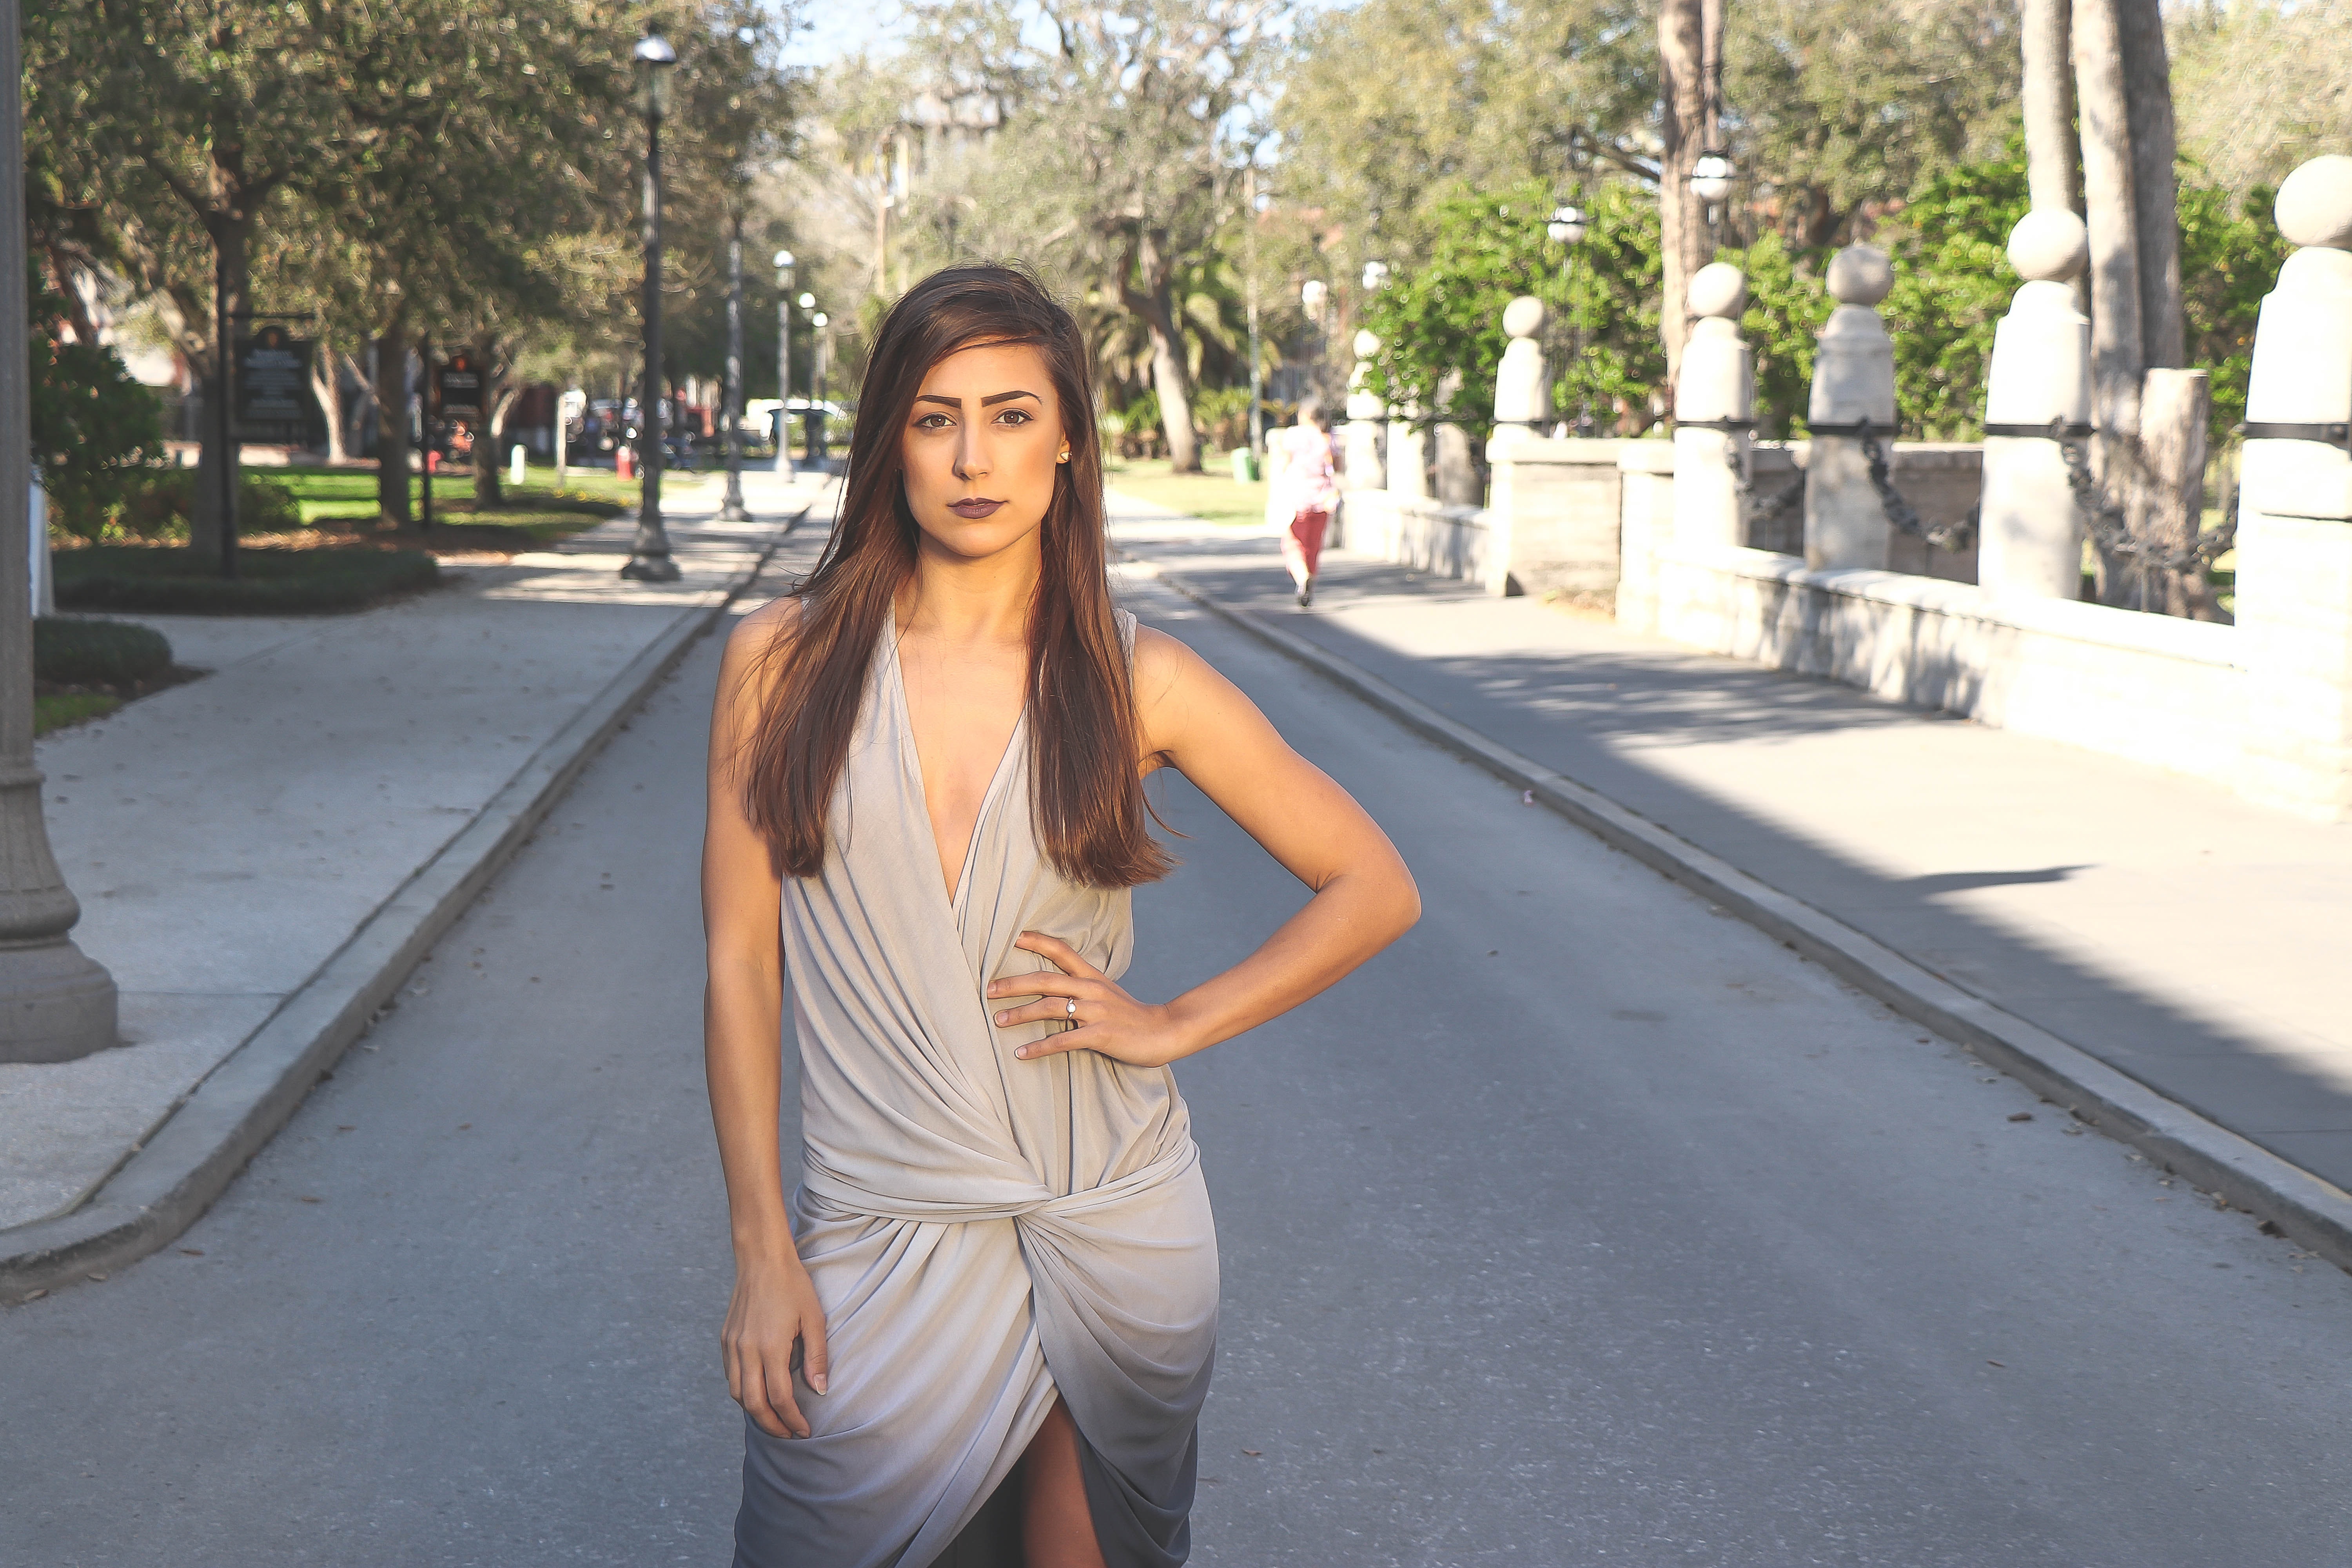
photograph, white, shoulder, snapshot, beauty, street fashion, long hair, fashion, photography, summer, footwear, leg, photo shoot, dress, temple, black hair, leisure, vacation, street, fawn, road, style